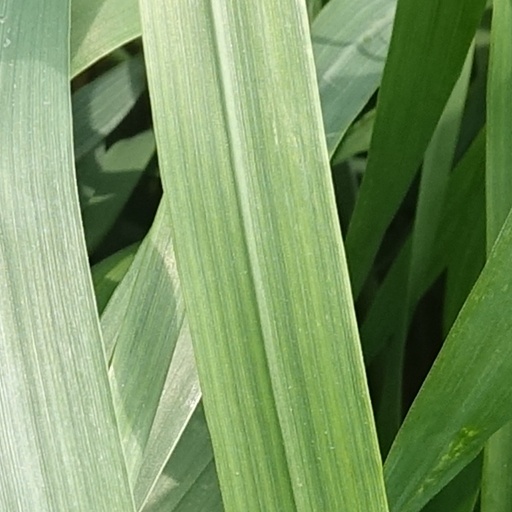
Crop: wheat